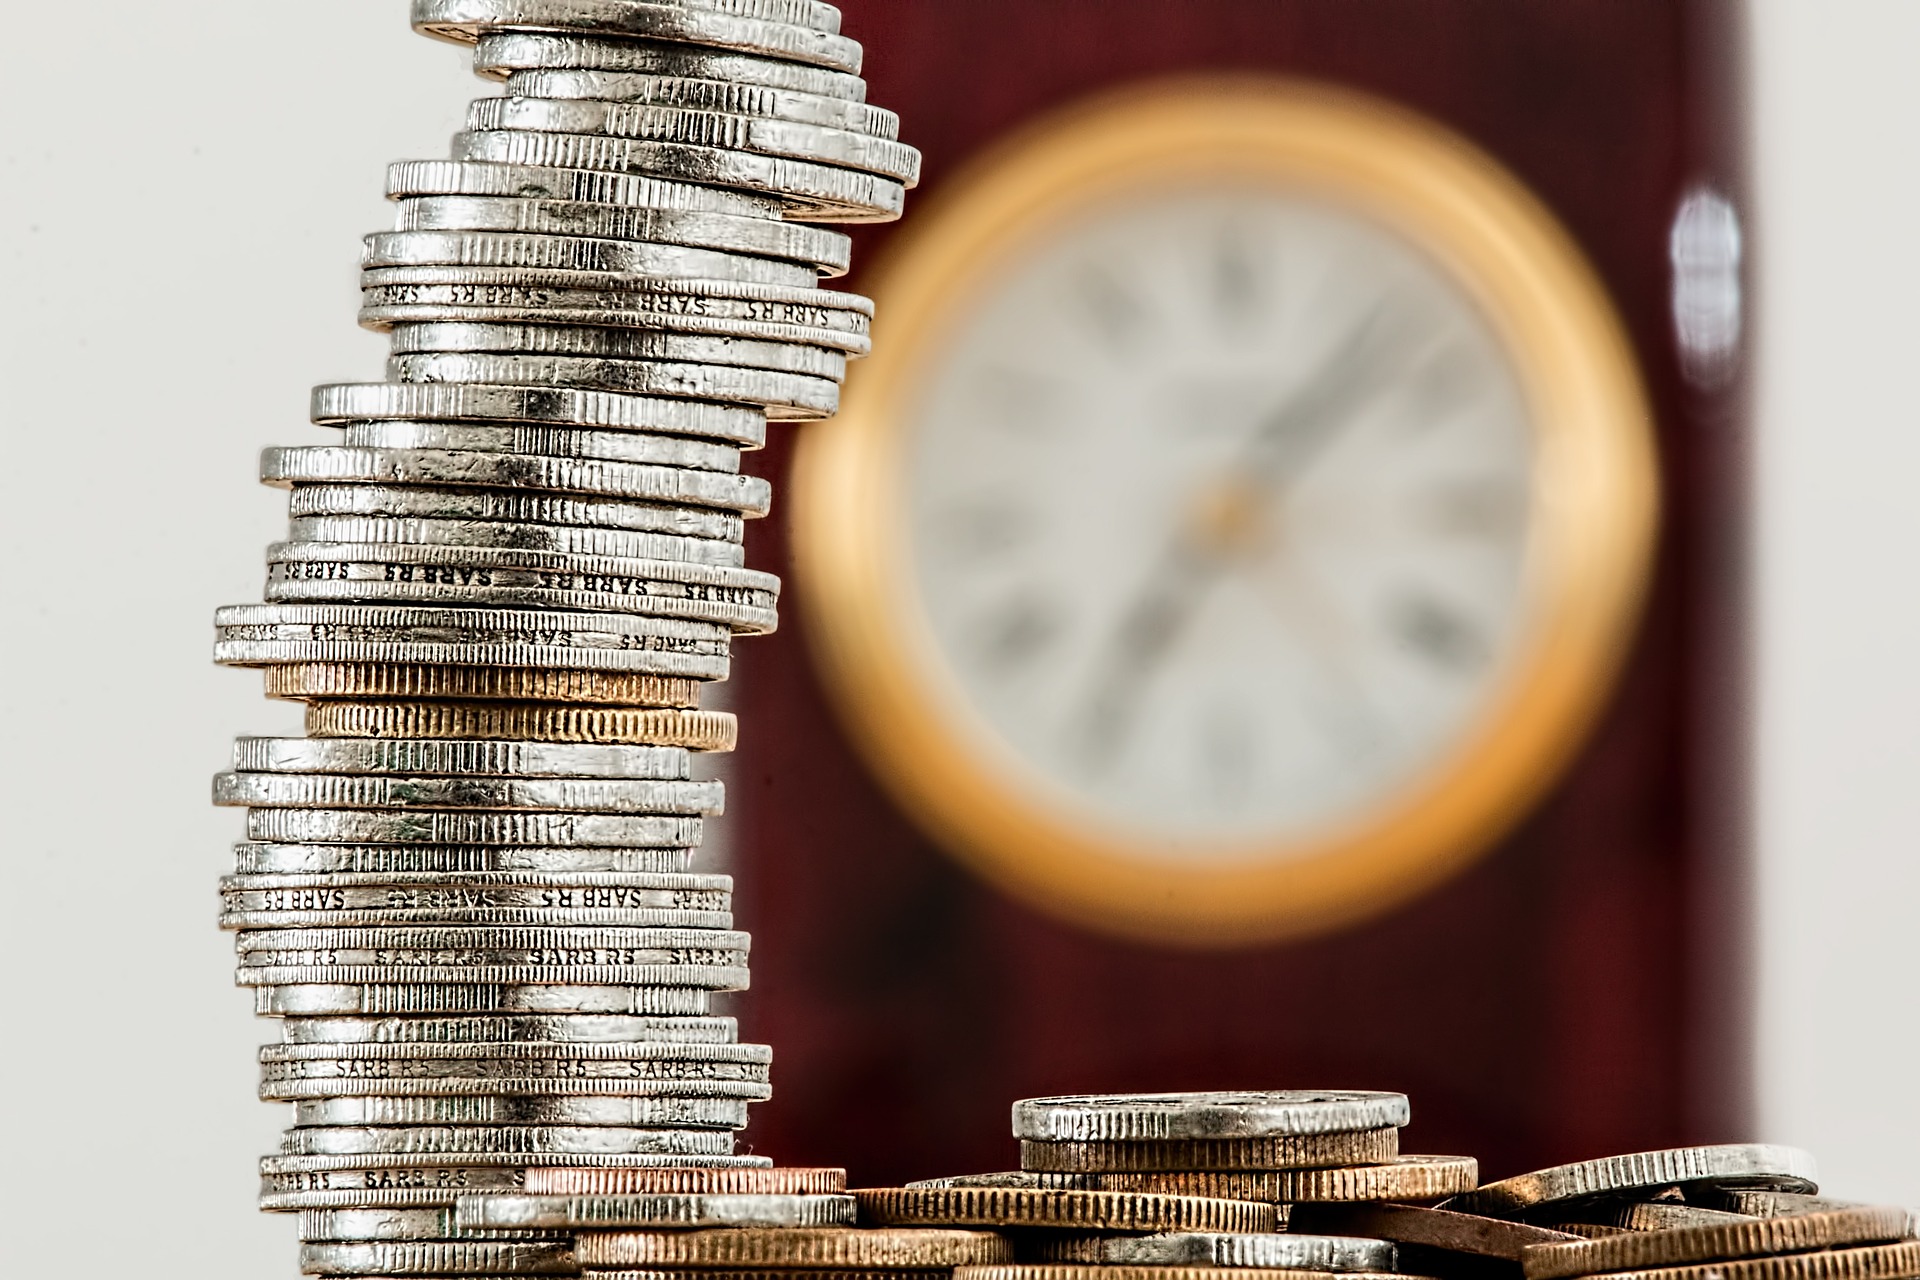
time, money, currency, still life photography, coin, saving, architecture, wood, tower, metal, cash, money handling